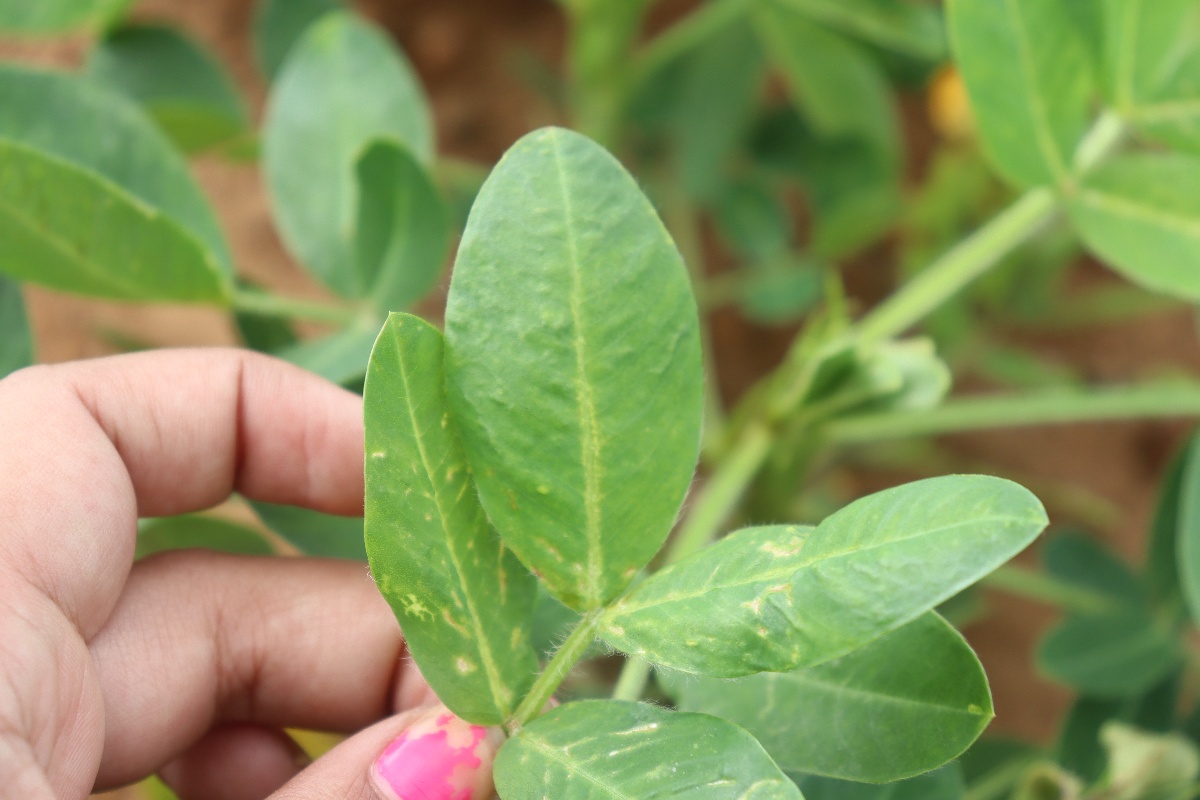
Label: healthy leaf